Galicia–Volhynia Wars

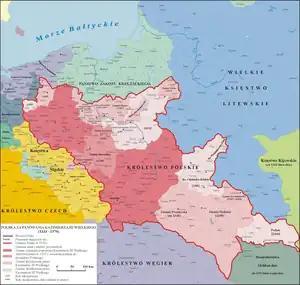
Map of Kingdom of Poland (1333–70). Note territorial expansion into southeast (light pink).

The Galicia–Volhynia Wars were several wars fought in the years 1340–1392 over the succession in the Kingdom of Galicia–Volhynia, also known as Ruthenia. After Yuri II Boleslav was poisoned by local Ruthenian nobles in 1340, both the Grand Duchy of Lithuania and the Kingdom of Poland advanced claims over the kingdom. After a prolonged conflict, Galicia–Volhynia was partitioned between Poland (Galicia) and Lithuania (Volhynia) and Ruthenia ceased to exist as an independent state. Poland acquired a territory of approximately with 200,000 inhabitants.